Spark (fire)

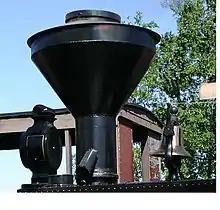
A spark-arresting chimney on a locomotive

Molten metal sparks can be created when metal is heated by processes such as Bessemer conversion of iron to steel or arc welding.